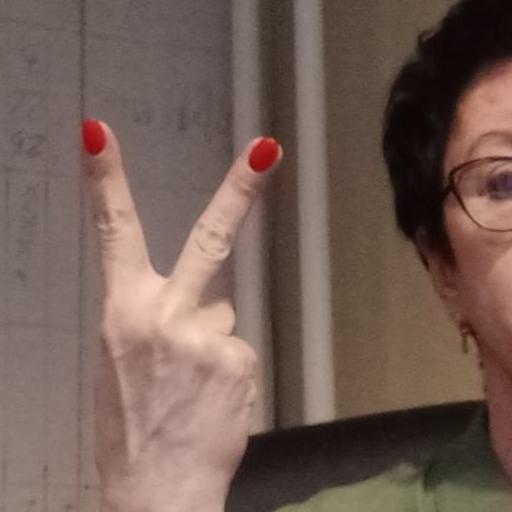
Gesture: peace_inverted